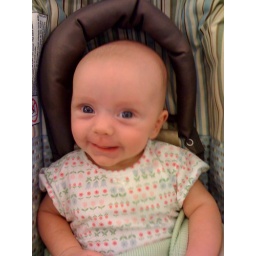
She loved looking at all of the shiny objects in the home decor section of Macy's.